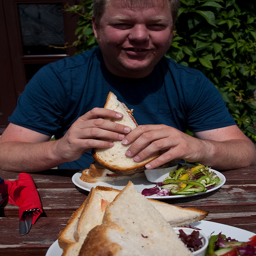
A man is sitting at a wooden table eating a large sandwich.
A man holding a large half of a sandwich above a plate of food.
A man that is holding a sandwich at a table.
a man that is eating a sandwich and some vegetables
A man who is holding a piece of a sandwich in his hands.